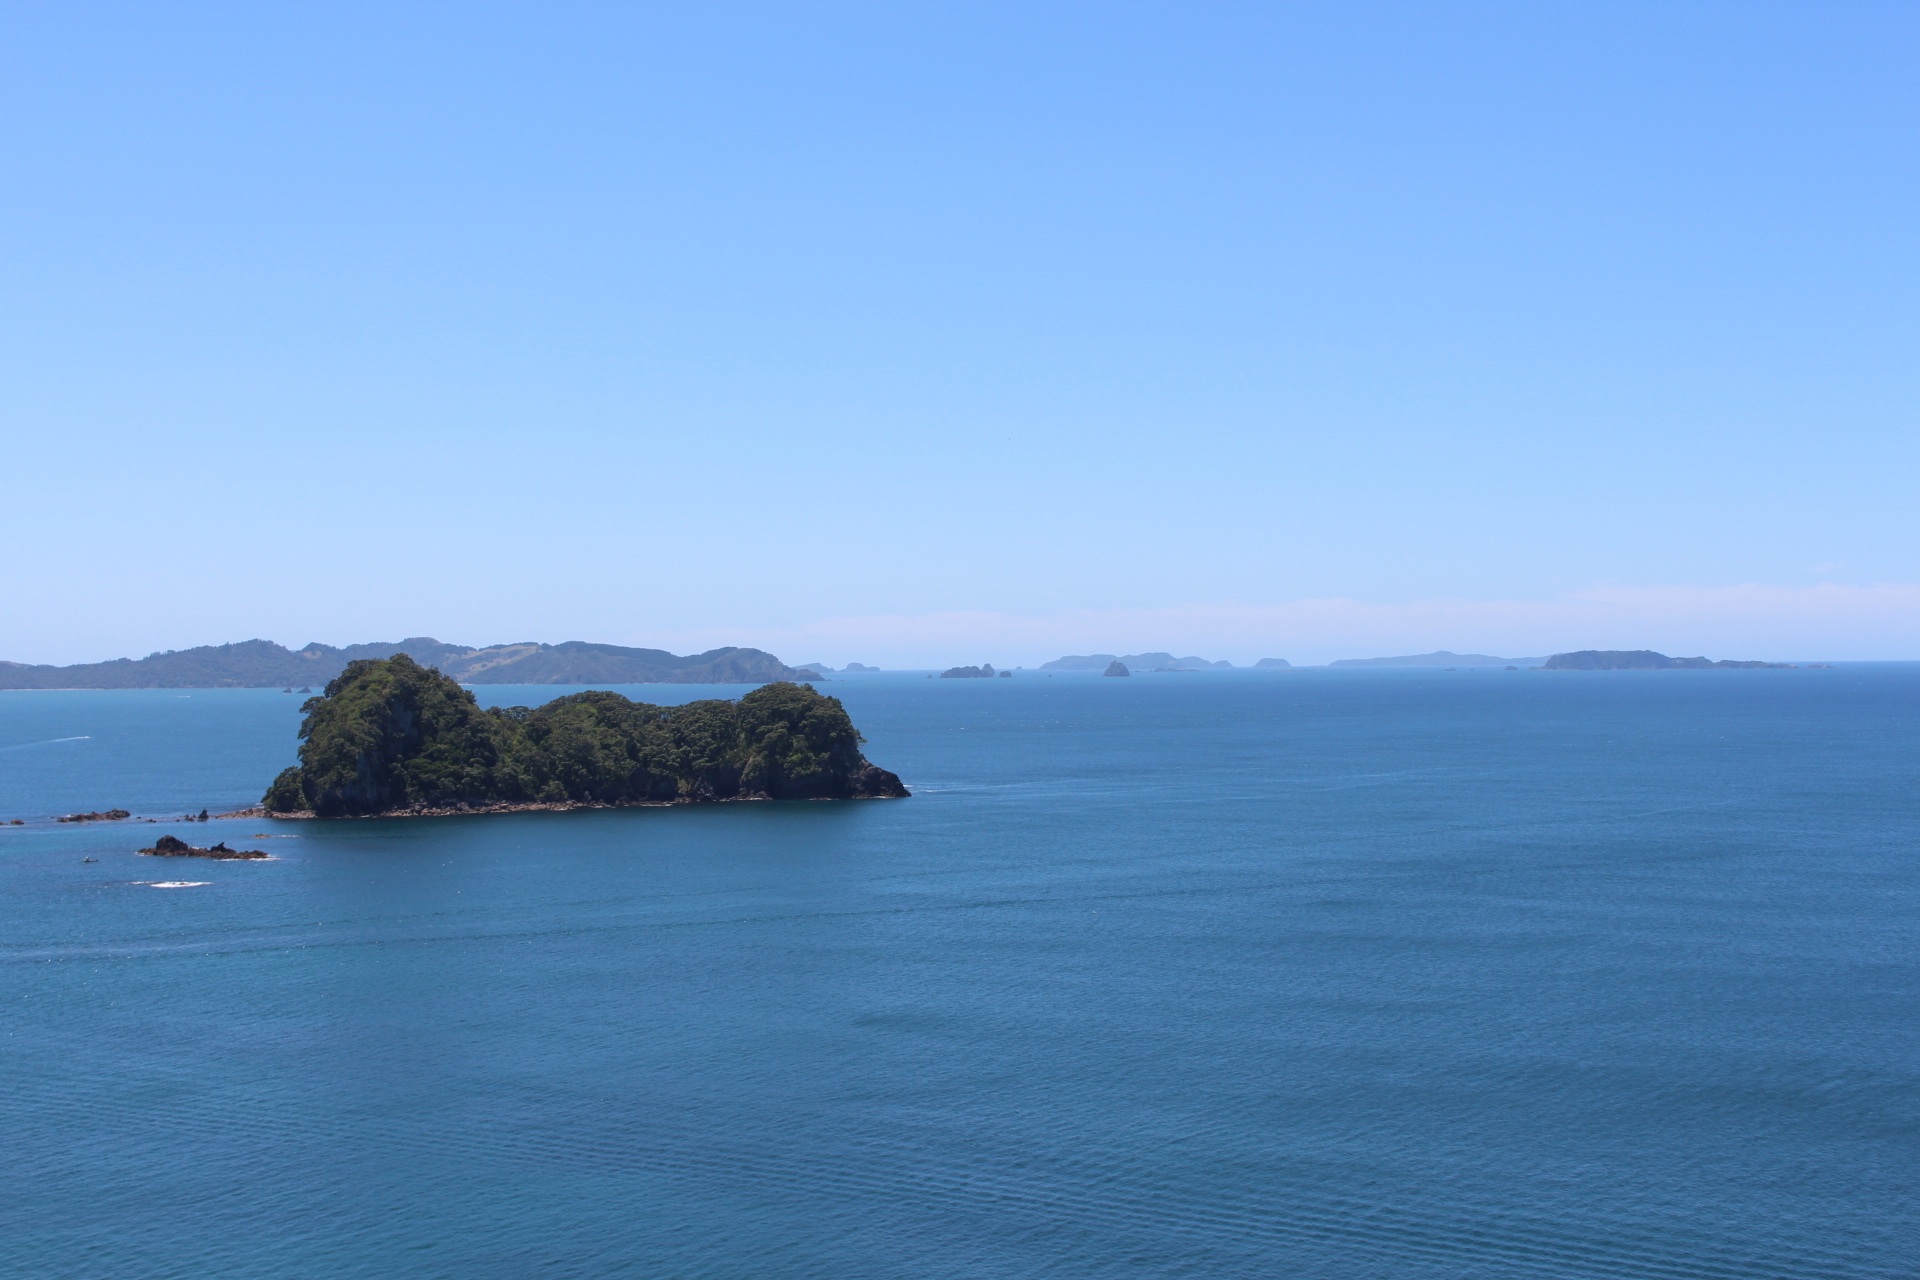
beach, landscape, sea, coast, water, nature, ocean, horizon, sky, shore, summer, travel, cliff, cove, vehicle, scenic, seascape, holiday, bay, island, blue, tourism, terrain, body of water, archipelago, islands, cape, islet, landform, geographical feature